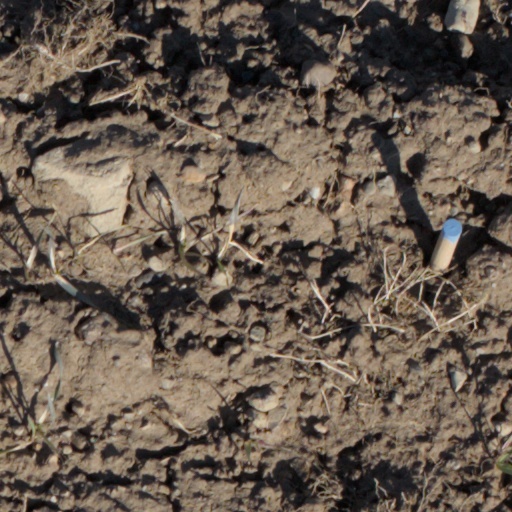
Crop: wheat